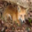
Label: fox